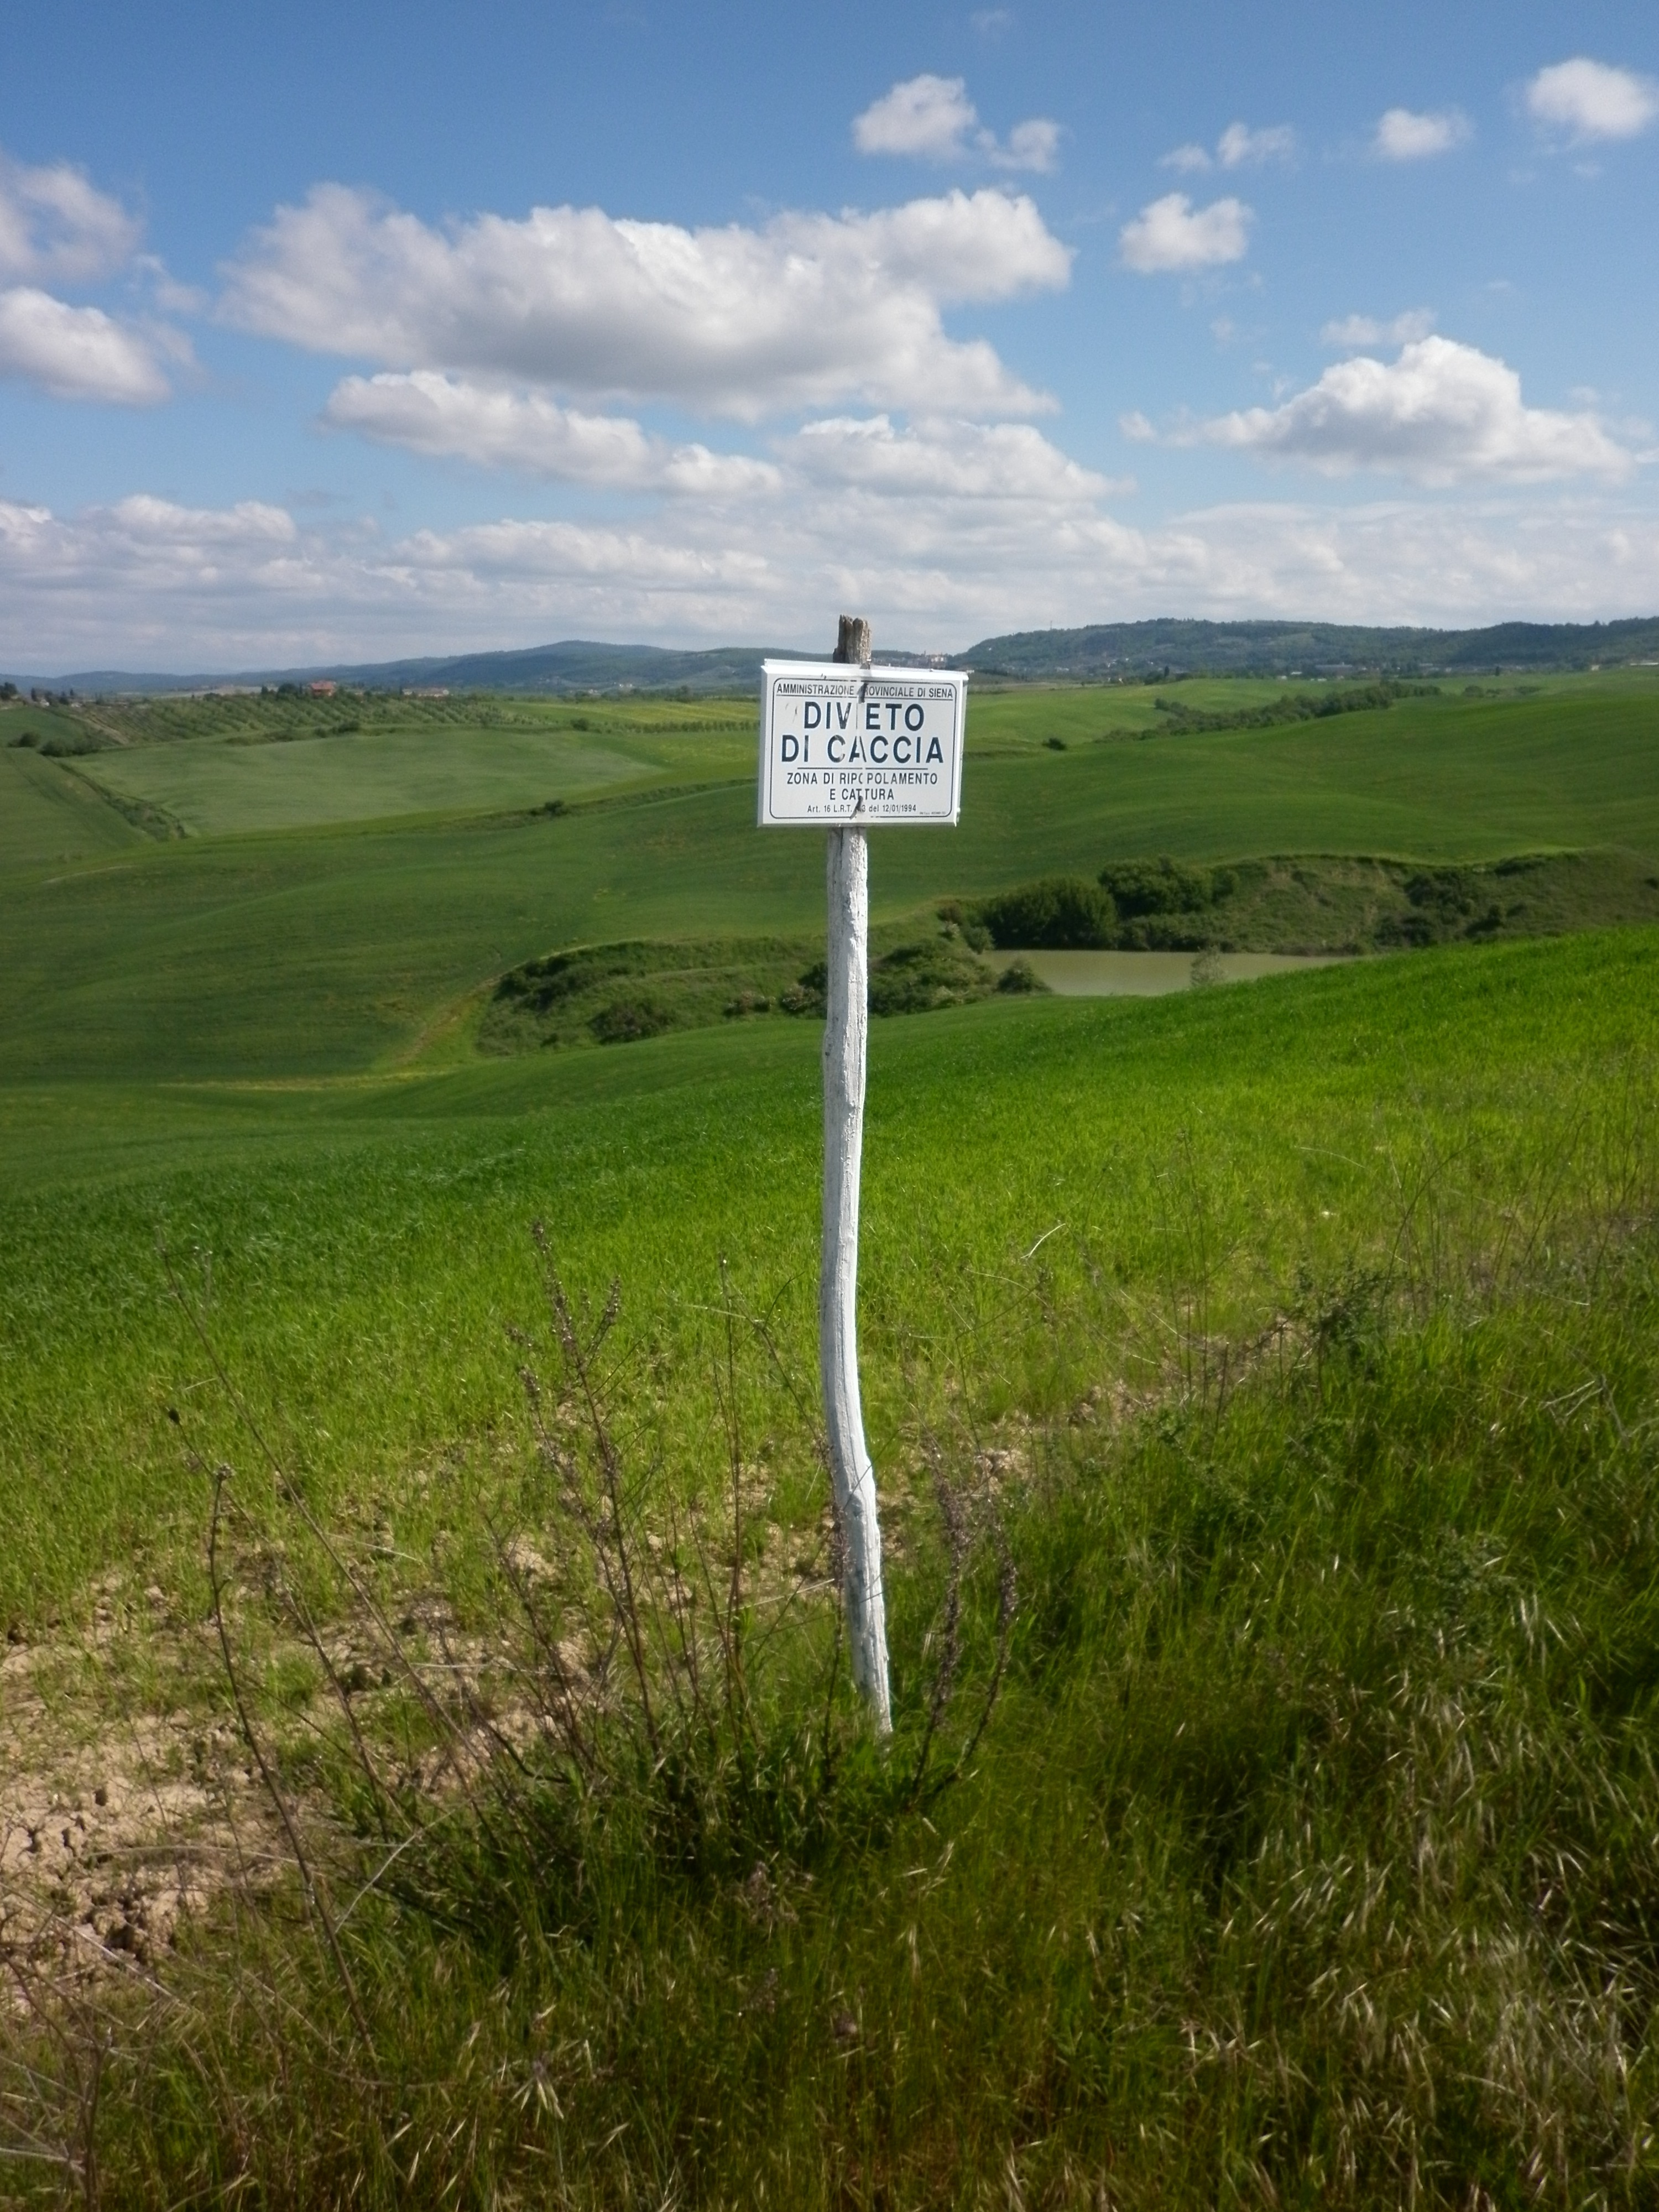
landscape, grass, mountain, trail, field, meadow, prairie, hill, wind, sign, green, tuscany, plain, grassland, wetland, habitat, campaign, rural area, natural environment